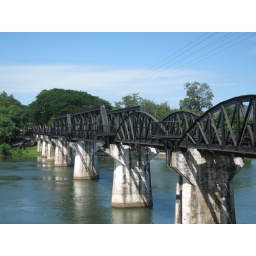
bridge over the river Kwai